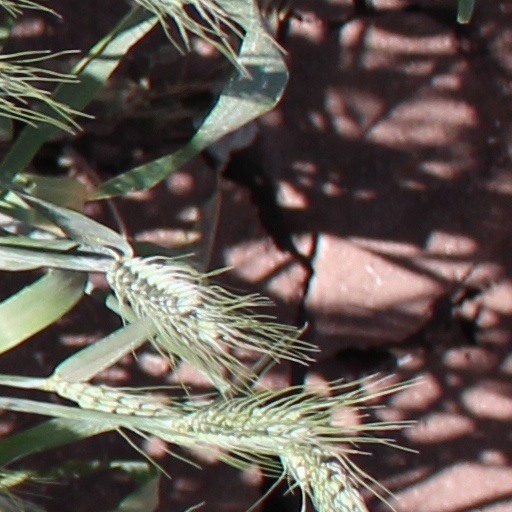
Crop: wheat